John Blaisdell Corliss

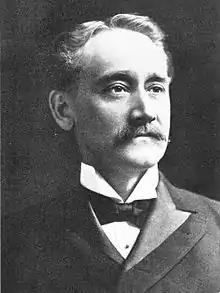
Corliss c. 1922

John Blaisdell Corliss (June 7, 1851 – December 24, 1929) was an American attorney, historian, and Republican politician from the city of Detroit, Michigan. He served as Detroit City Attorney for four years and represented the city in the U.S. House of Representatives from 1895 to 1903.